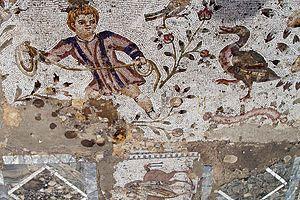
Carthage Mosaïque des chevaux Détail
La mosaïque des chevaux est une mosaïque d'époque romaine, de douze mètres sur neuf environ, trouvée en 1960 sur le site archéologique de Carthage, non loin du monument énigmatique connu sous le nom d'édifice à colonnes. Elle est déplacée par la suite dans le parc archéologique des villas romaines, à proximité immédiate de la villa dite « de la volière ».